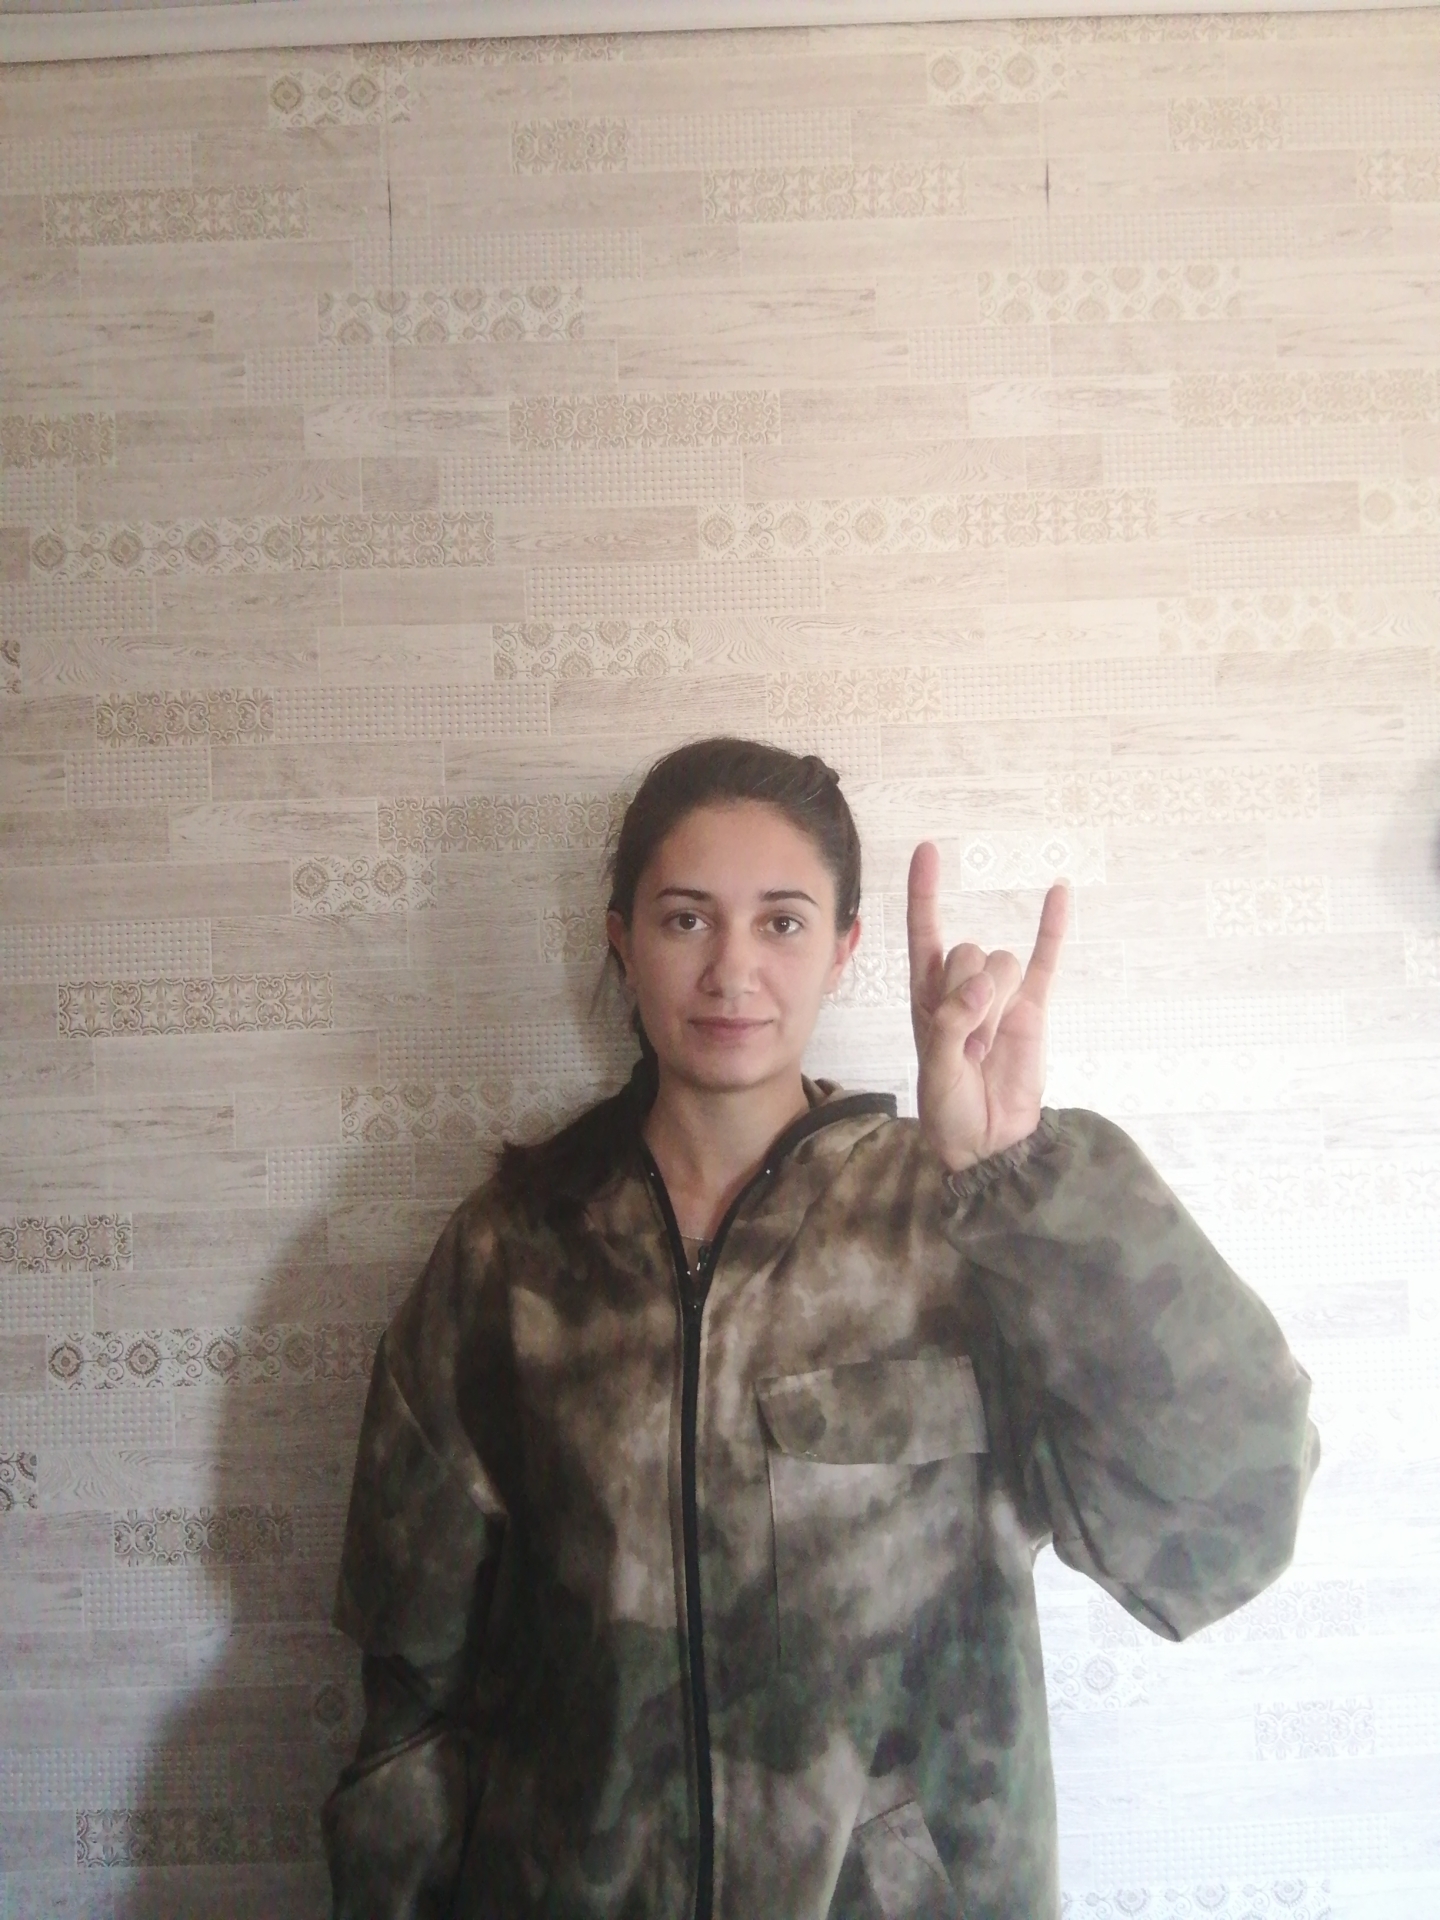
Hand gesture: rock